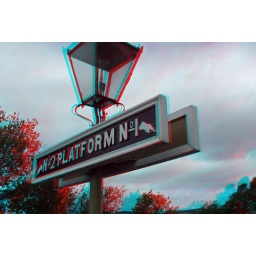
Platform sign Severn Valley Railway in anaglyph 3D stereo red cyan glasses to view